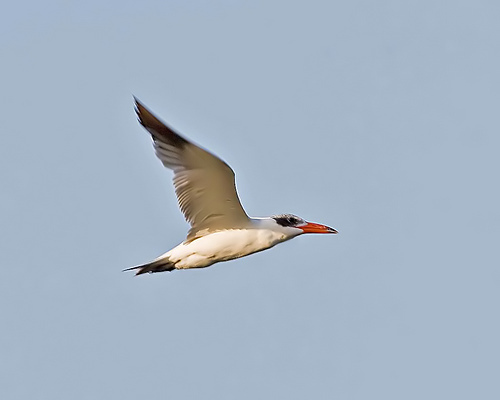
the bird has a long, pointed orange bill, a black eyepatch, a white crown, and black primariesa bird with large wingspan and black cheek patch and red billthe bird is white with black wing tips and has a thick orange beak.
this bird has a white belly & abdomen, an orange long beak, and a black cheek patch.
the white bird has a long, orange bill, black cheek patch, and dark accents on the wings.
this white bird has a black tip on its wings and a black cheek patch with an orange bill.
this bird is white and brown in color, with a bright orange beak.
this bird has wings that are white and has an orange bill
this bird has a grey crown, white primaries, and a white belly.
white bellied bird with a very short tail, large long white wings on its underside with a rich orange beak and a black spot covering its eyes.
Species: Caspian Tern